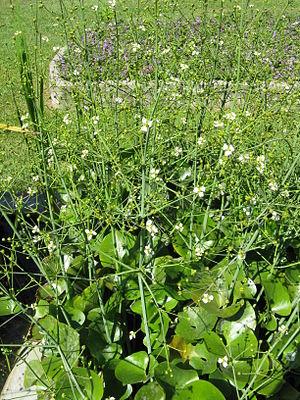
Cette liste de Tracheophyta de Bosnie-Herzégovine, ainsi que d’espèces introduites est un aperçu incomplet d’espèces de mousses, de fougères, de gymnospermes et d’angiospermes citées dans la littérature disponible en langues bosniaque, croate, serbe et serbo-croate. Cet aperçu n’inclue pas des espèces cultivées ni celles occasionnellement introduites.